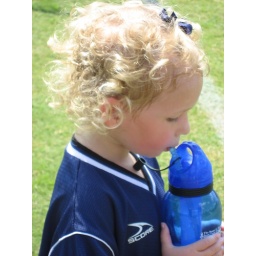
All that running around after the ball really made her thirsty.